Shukufuku no Campanella

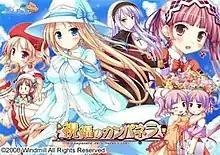
"Shukufuku no Campanella" game cover

is a Japanese visual novel developed by Windmill. It was first released as an eroge for Microsoft Windows on January 30, 2009, and followed by an all-ages release scheduled for the PlayStation Portable. The gameplay in "Shukufuku no Campanella" follows a linear plot line, which takes place in the fictional city of Ert'Aria, and offers predetermined scenarios with courses of interaction.